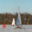
Label: ship